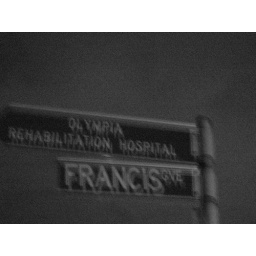
sign for our street, lit up in car lights at night, walking home